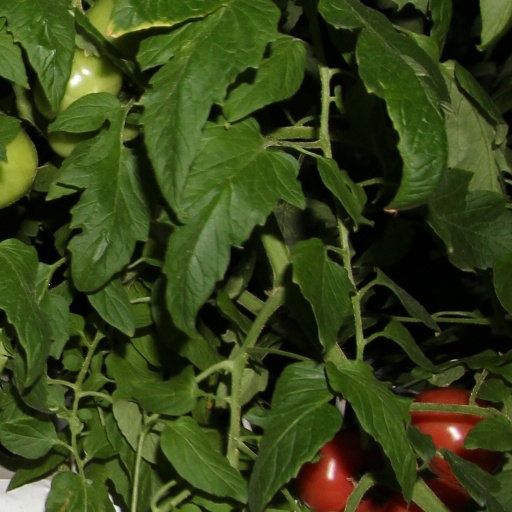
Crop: tomato